Zoroastrianism

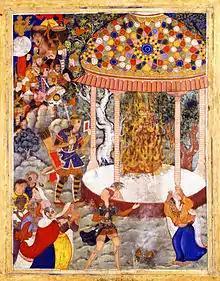
A scene from the Hamzanama where Hamza ibn 'Abd al-Muttalib Burns Zarthust's Chest and Shatters the Urn with his Ashes

The roots of Zoroastrianism are thought to lie in a common prehistoric Indo-Iranian religious system dating back to the early 2nd millennium BCE. The prophet Zoroaster himself, though traditionally dated to the 6th century BCE, is thought by many modern historians to have been a reformer of the polytheistic Iranian religion who lived much earlier during the second half of the second millennium BCE. Zoroastrian tradition names Airyanem Vaejah as the home of Zarathustra and the birthplace of the religion. No consensus exists as to the localization of Airyanem Vaejah, but the region of Khwarezm has been considered by modern scholars as a candidate. Zoroastrianism as a religion was not firmly established until centuries later during the Young Avestan period. At this time, the Zoroastrian community was concentrated in the eastern portion of Greater Iran. Although no consensus exists on the chronology of the Avestan period, the lack of any discernable Persian and Median influence in the Avesta makes a time frame in the first half of the first millennium BCE likely.